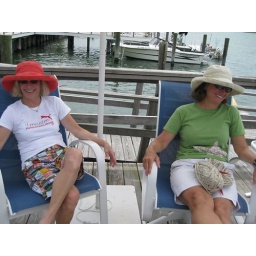
golden girls laughing in matching hats